Henry Winfield Watson

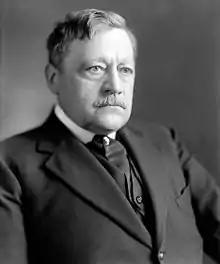

Henry Winfield Watson (June 24, 1856 – August 27, 1933) was a Republican member of the U.S. House of Representatives from Pennsylvania, representing the 8th congressional district.